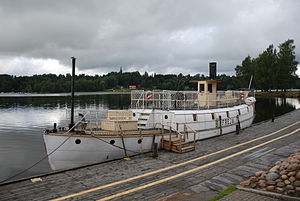
Svenske skibsvrag / F
S/S Freja af Fryken ved kajen i Fryksta.
Dette er en alfabetisk liste over udenlandske og svenske skibsvrag, der er fundet i Sverige, inklusive den sydøstlige del af Nordsøen og Østersøen. Fartøjet er dateret efter året, hvor de er blevet søsat, forlis eller anden dato af betydning. Derudover findes få vrag af svenske farøjer, som er forulykket udenrigs.